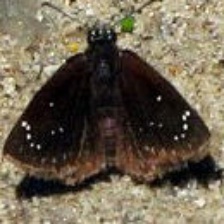
Species: SOOTYWING